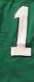
Number: 1